Doug Clelland

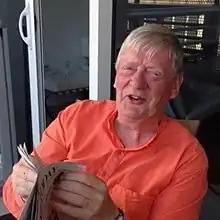
Doug Clelland

As an architect, he has practised as Clelland Associates (1972–1996), Aire Design (1996–2007) and JARVIE Architecture and Writing (2015–2022). His most recent completed building is an extension to the Mulberry House School in London. He has also acted as a design consultant to JIG Architects (2007–2015). His recent teaching positions include Herbert Rowse Professor of Architecture and Urban Design at Liverpool John Moores University (1994–2010) and professor of architecture at the Beuth University of Applied Sciences in Berlin (2013–2016). He is currently emeritus professor at Liverpool John Moores University and continues to teach in Berlin. He has written extensively as an academic, and has written non-architectural works including "God's Brains" and "Joyful Darkness".